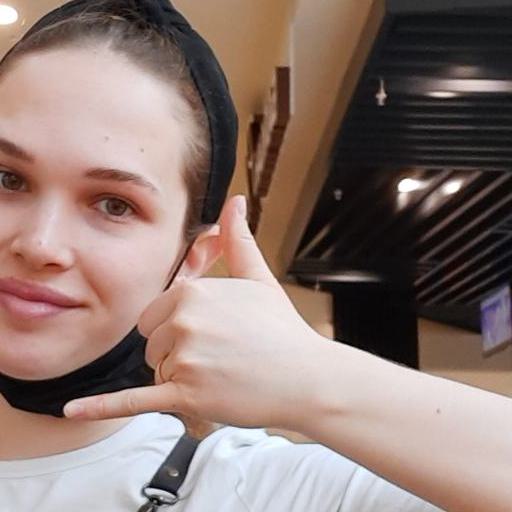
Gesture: call